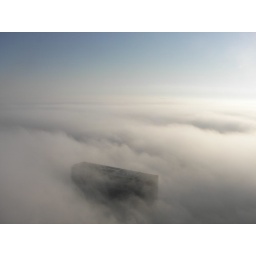
A foggy morning in New Orleans. These were taken from the roof of the building I use to work at.